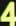
Number: 4